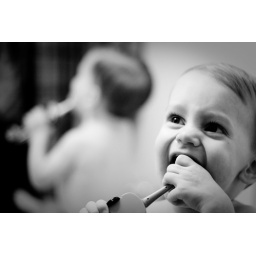
Trying the reflective thing in our bathroom mirror